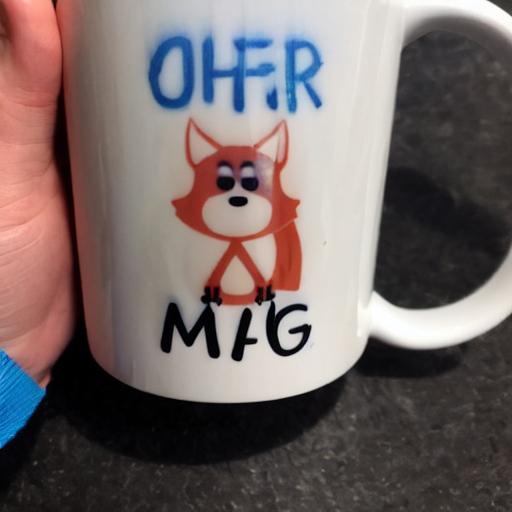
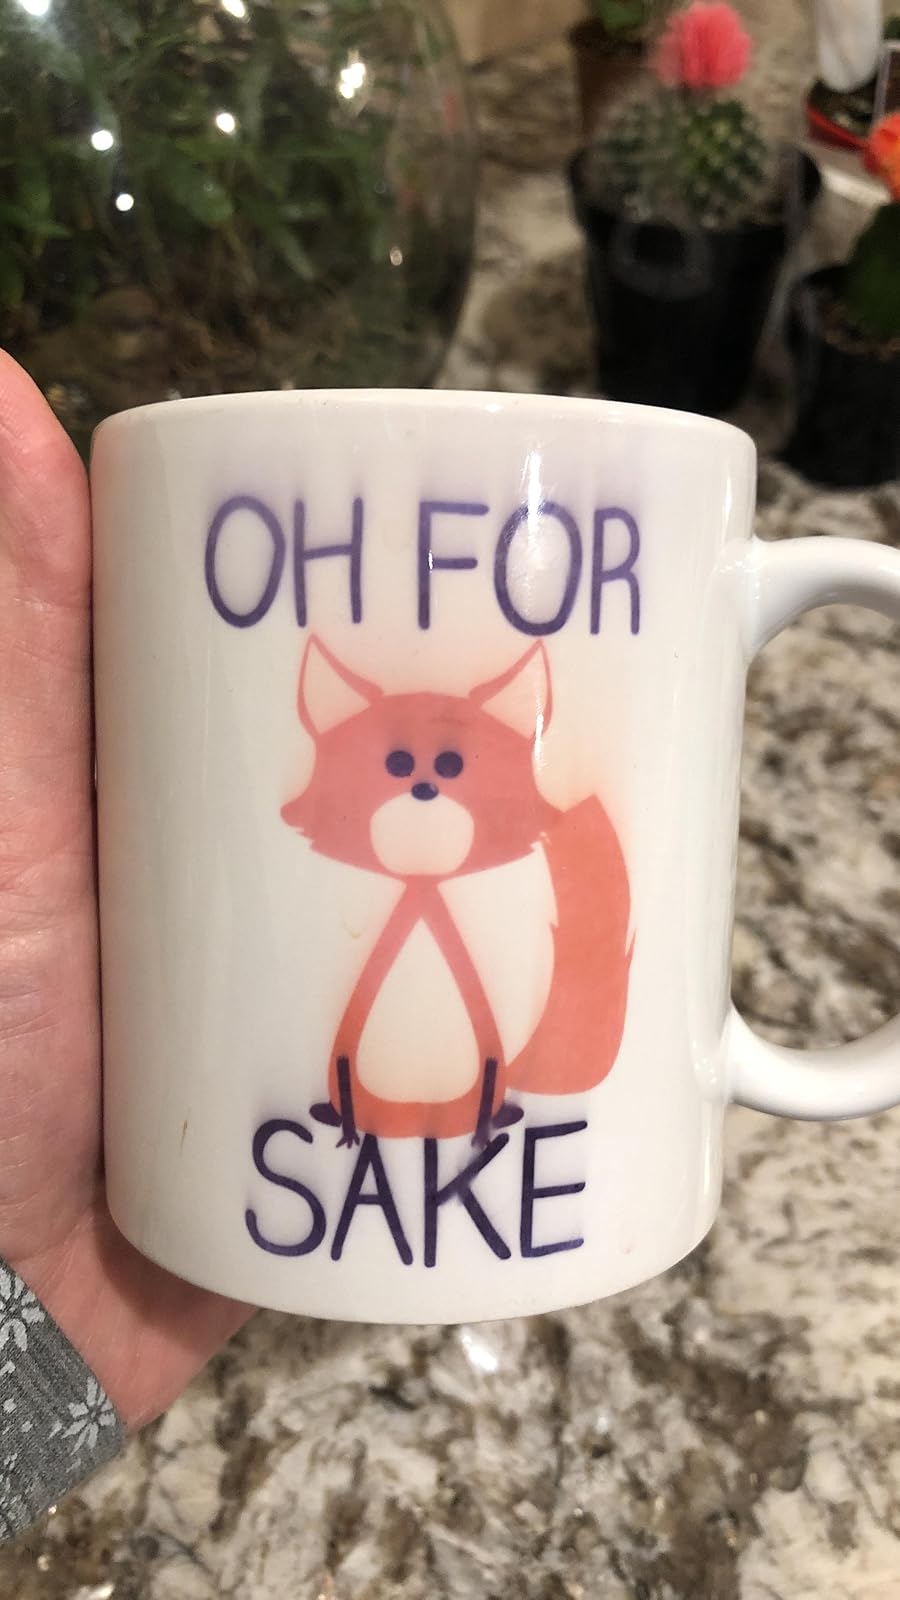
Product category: items_mug
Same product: no